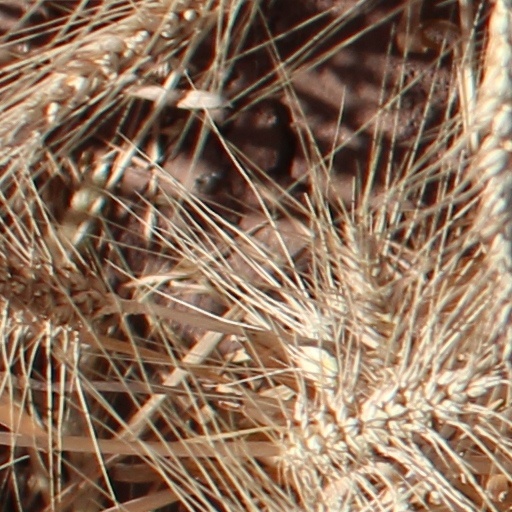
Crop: wheat